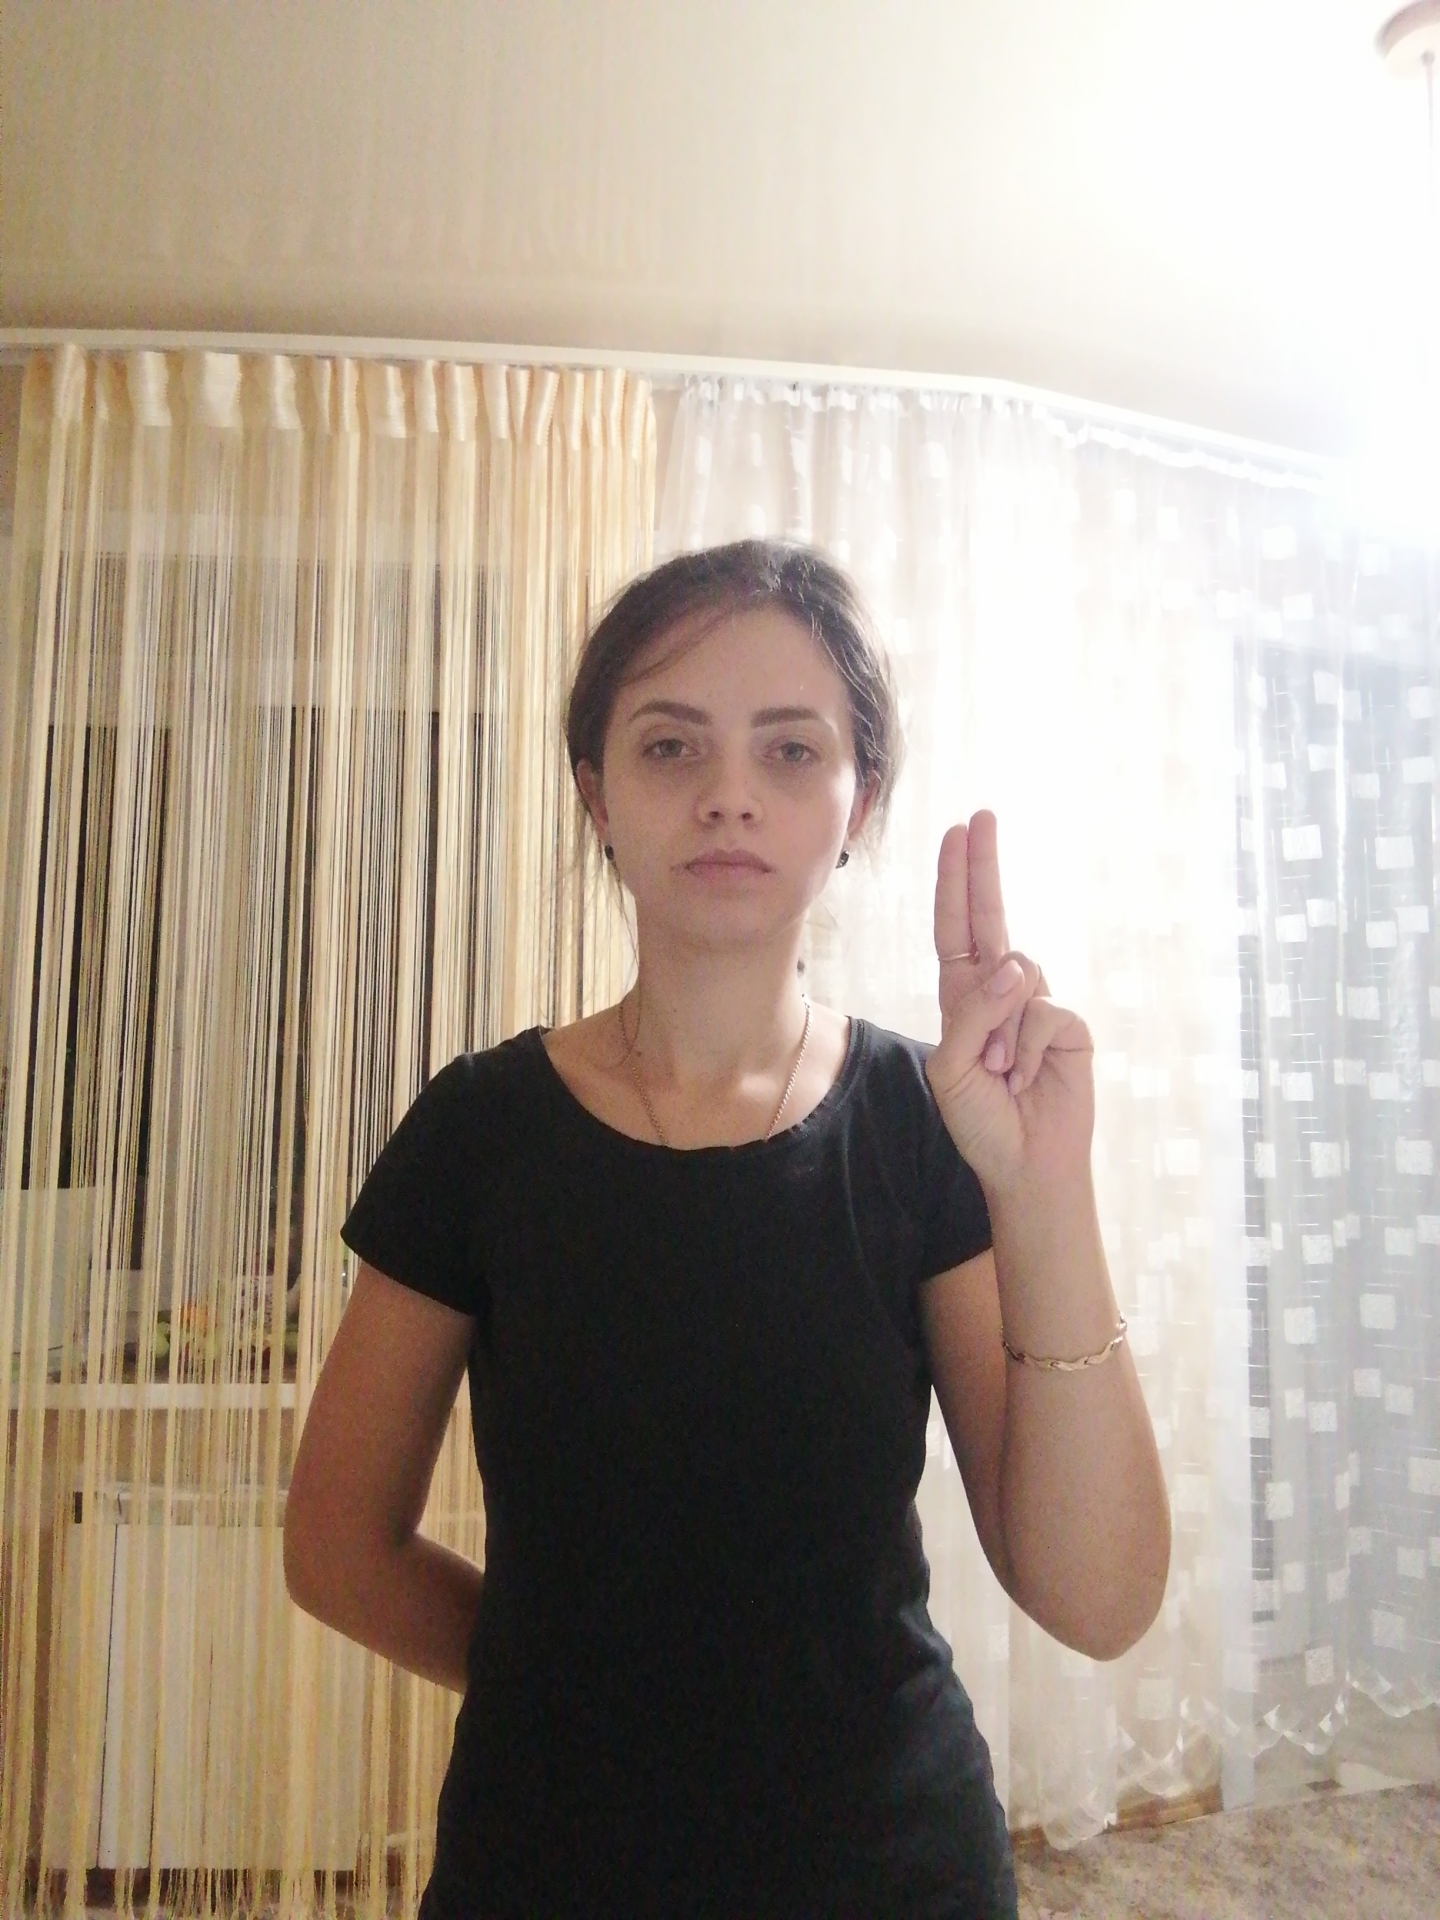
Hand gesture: two_up